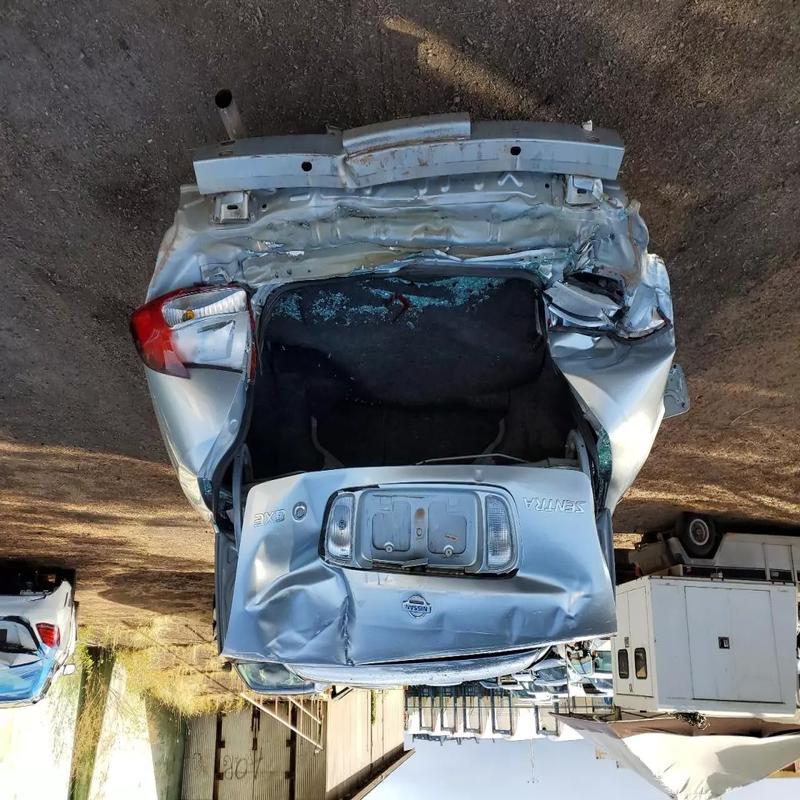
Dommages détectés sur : malle, feu arrière droit, feu arrière gauche, pare-choc arrière, plaque d'immatriculation arrière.
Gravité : majeur